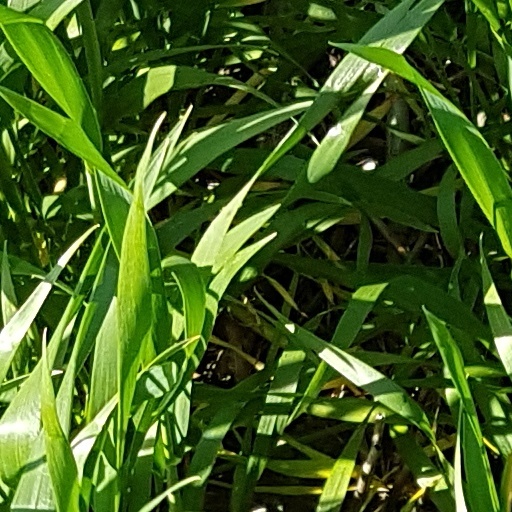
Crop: wheat